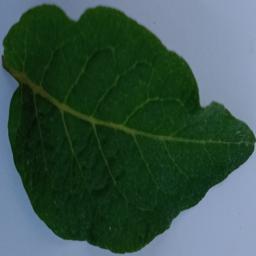
Label: Potato___Healthy